Cycling in Madrid

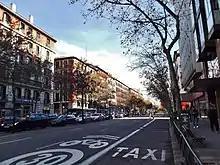
This ancient photo of Carranza Street is an example of car-shared lane (see in the middle lane the bicycle sign). Here is actually a bicycle lane between the bus lane and the other lanes

This is a bicycle path at the same level of the sidewalk. In Spanish is called "acera-bici". This means that the segregation between pedestrians and cyclists doesn't exist or there is a difference of less than between the height of the cycleway and the pavement. In this kind of infrastructure, cyclists must yield to pedestrians when crossing transversely the cycleway. There is a speed limit of to cyclist. Examples of sidewalk cycle-paths can be found in O'Donnell Street or Serrano Street.